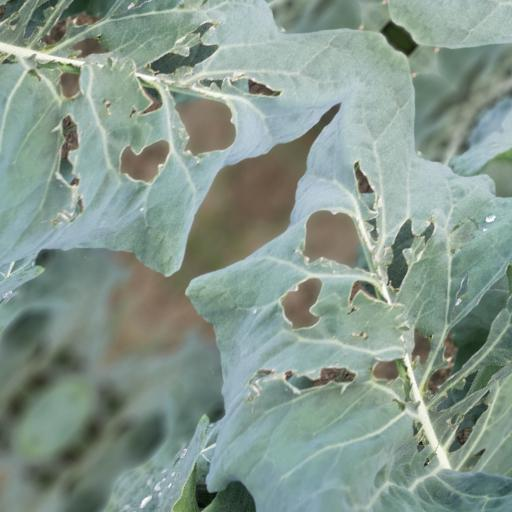
Label: Black Rot